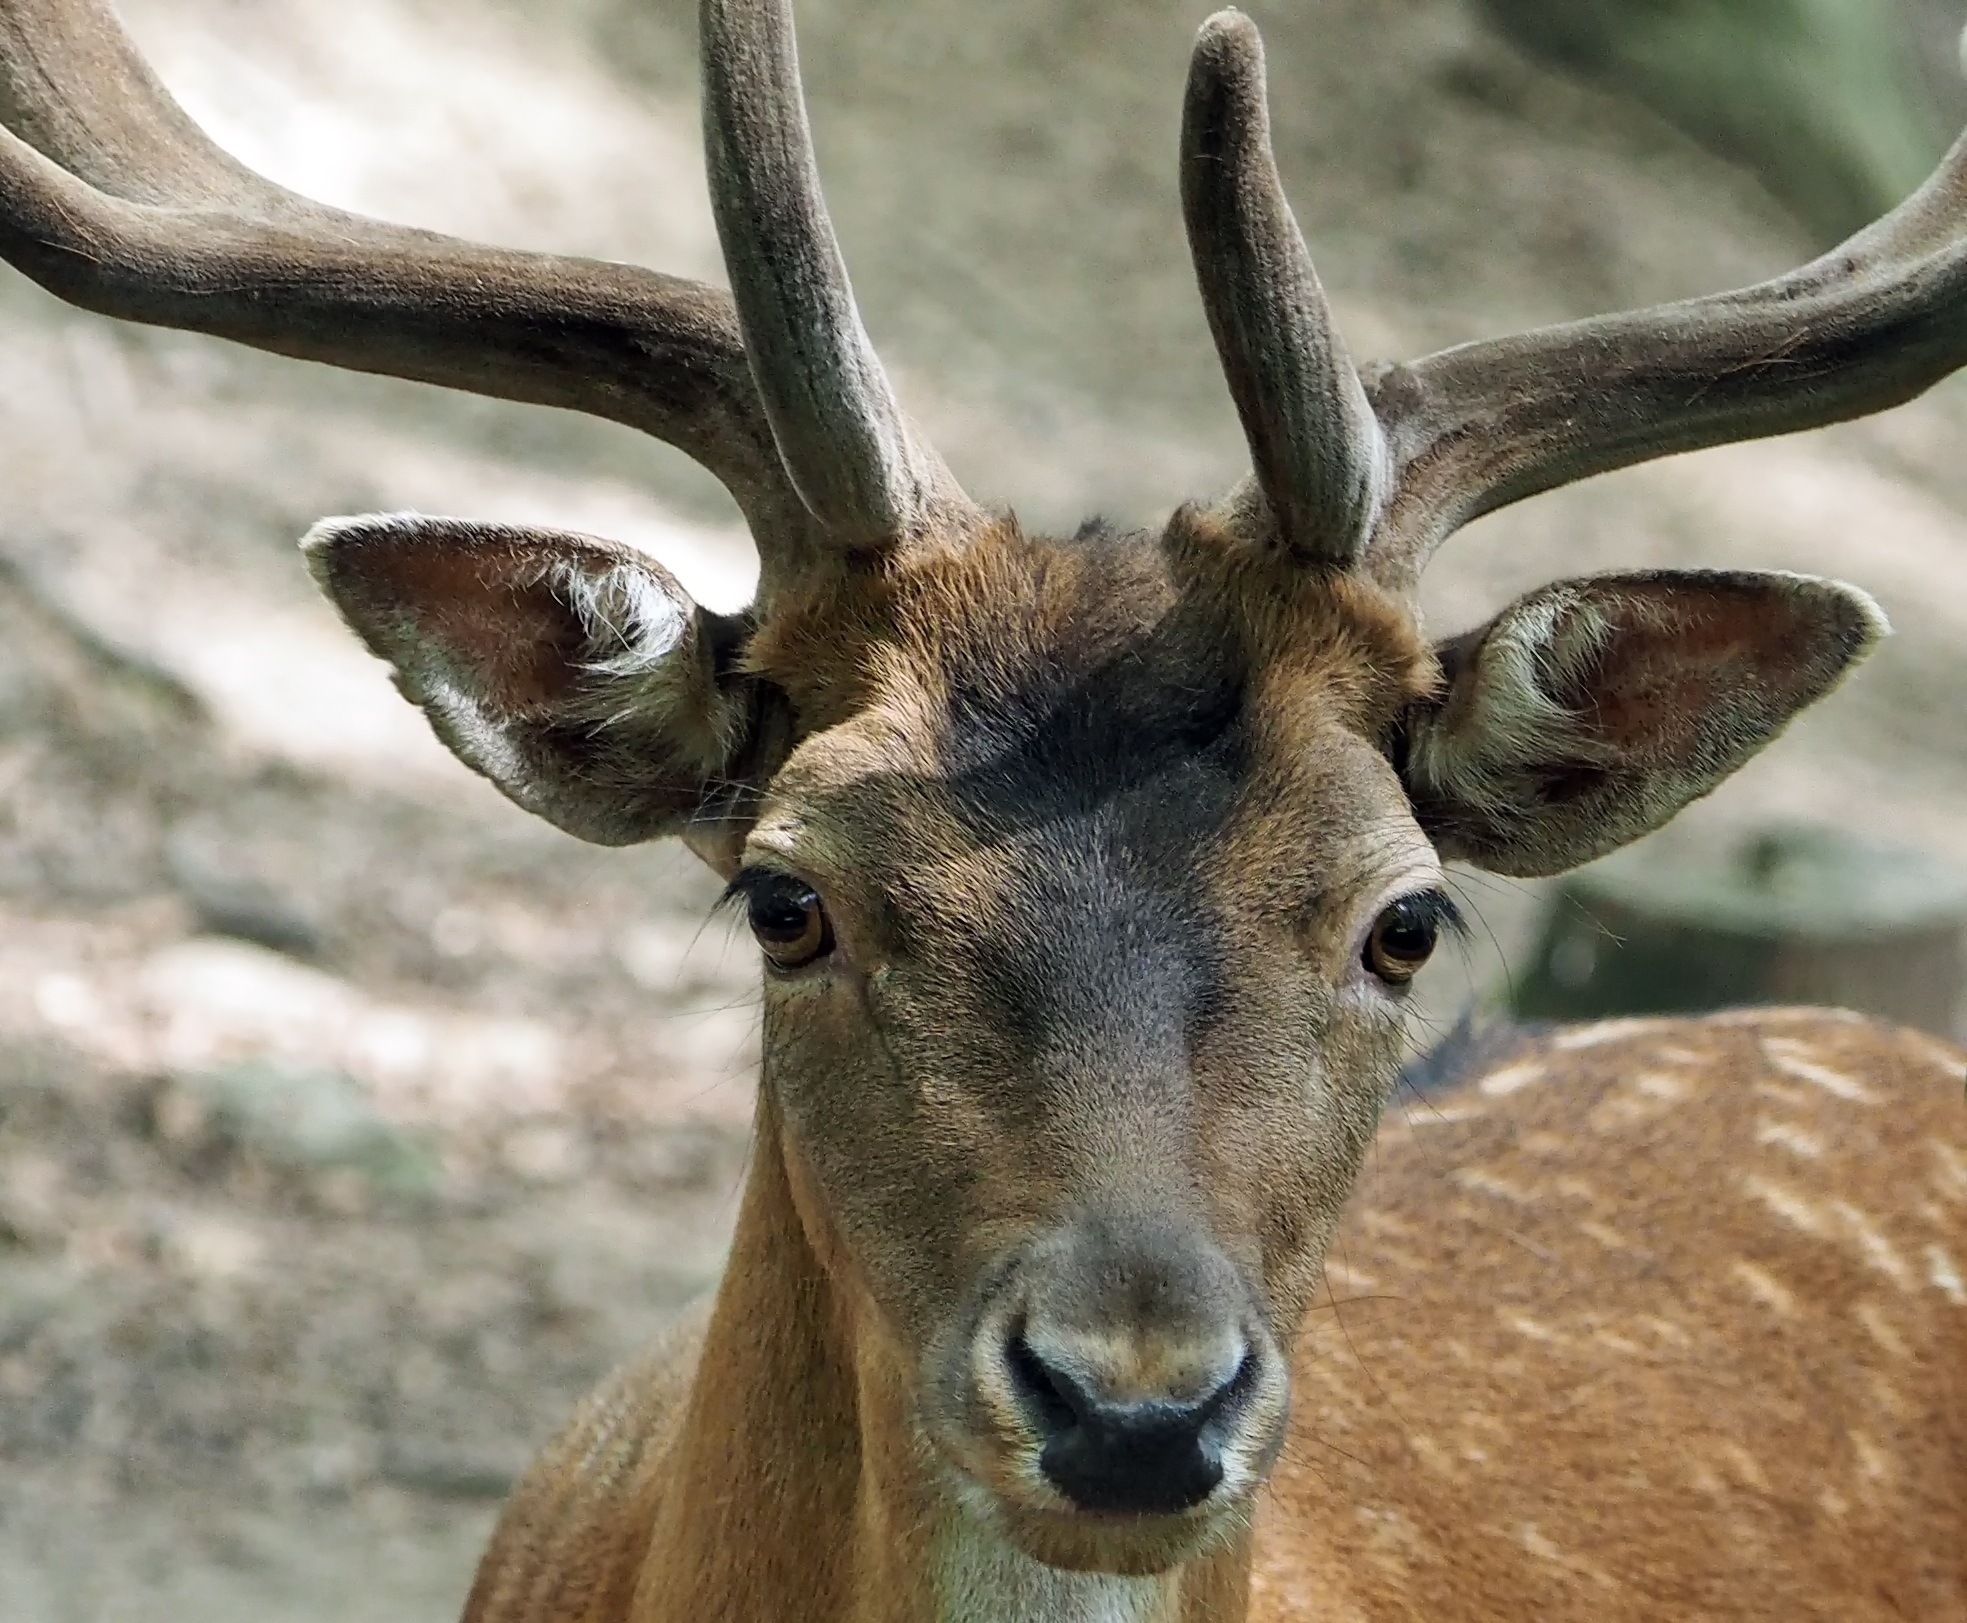
nature, animal, wildlife, live, deer, horn, mammal, fauna, vertebrate, kudu, white tailed deer, musk deer, trophy hunting